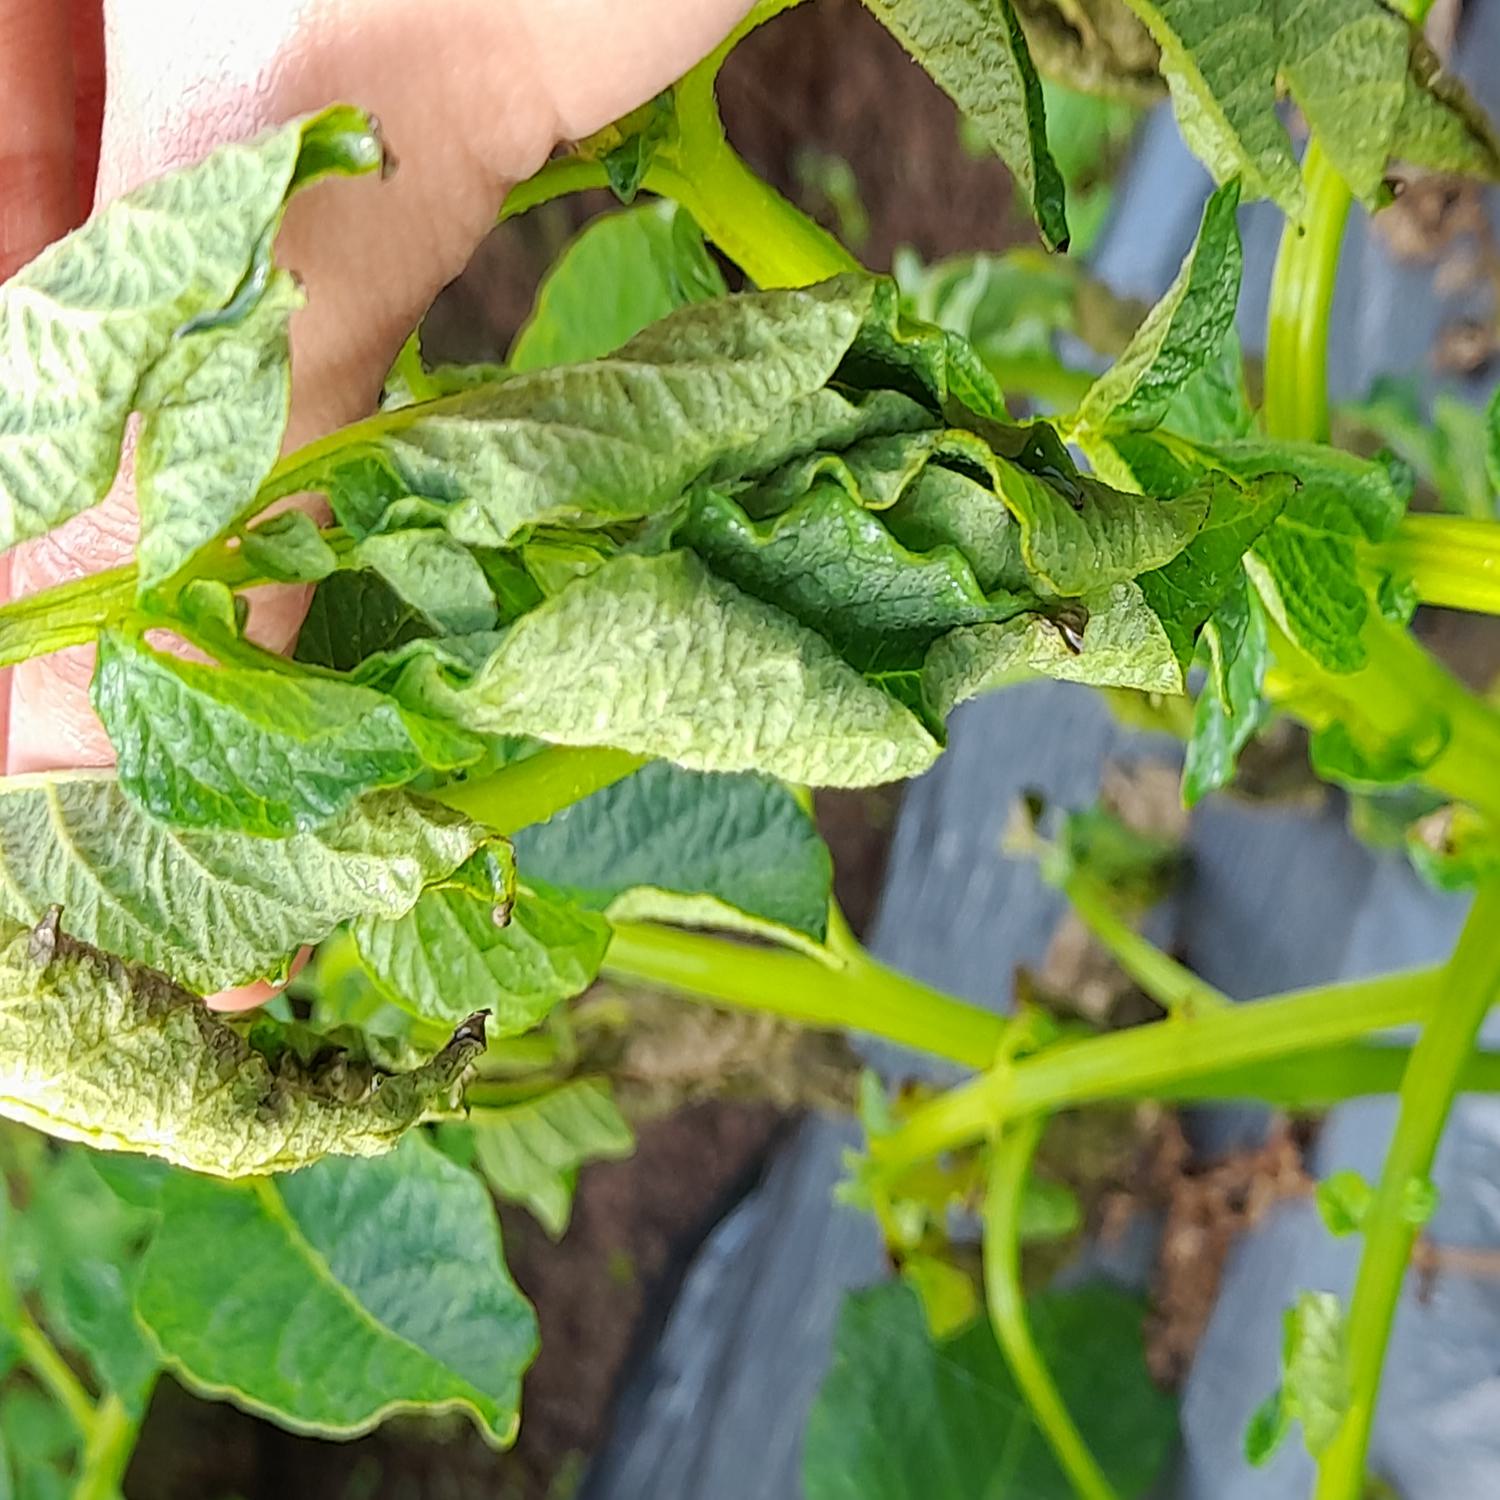
Etiqueta: Pudricion_Parda